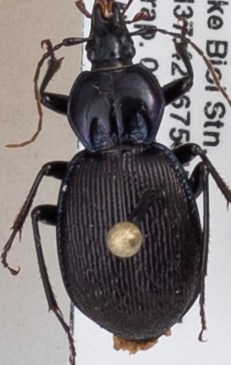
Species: Sphaeroderus stenostomus lecontei
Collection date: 2018-07-03
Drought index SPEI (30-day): -0.916
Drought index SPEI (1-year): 0.42
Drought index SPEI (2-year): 0.406